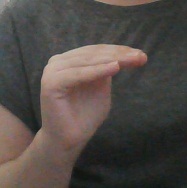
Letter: haa